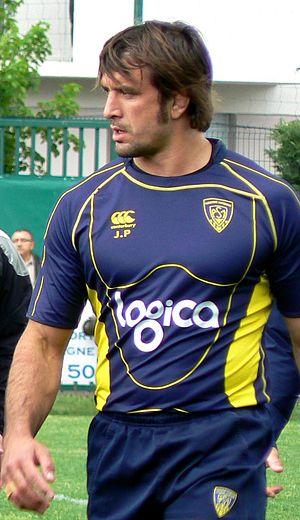
Le rugbyman français Julien Pierre durant un entrainement avec l'ASM Clermont Auvergne
Julien Pierre est un joueur de rugby à XV international français né le 31 juillet 1981 à Rodez. Il évolue au poste de deuxième ligne au sein de l'Atlantique stade rochelais entre 2001 et 2003, de C.S. Bourgoin-Jallieu entre 2003 et 2008, de l'ASM Clermont Auvergne entre 2008 et 2015, puis de la Section paloise entre 2015 et 2018.